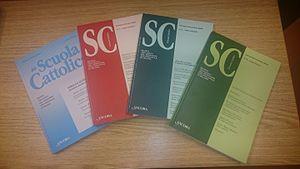
La Scuola Cattolica est la revue théologique du séminaire archidiocésain de Milan, publiée par l'éditeur Ancora de Milan.